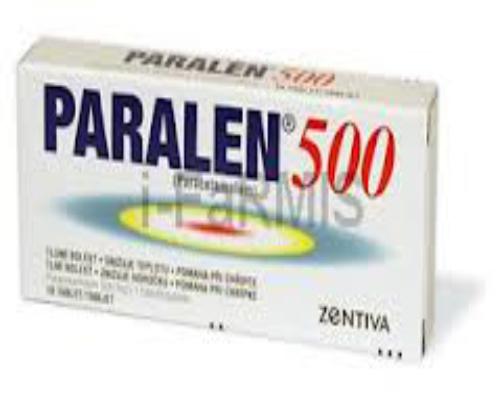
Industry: Medical